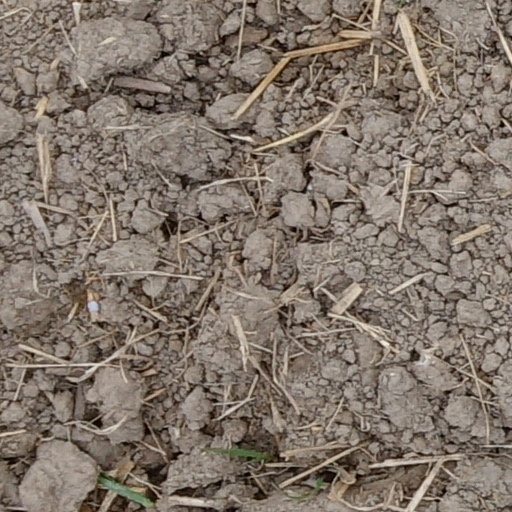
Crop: wheat